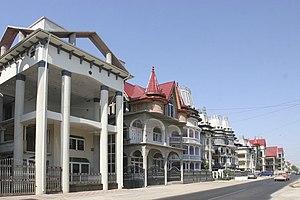
Buzescu: un village de Roms aisés en Roumanie
Les Roms [ròm], aussi dénommés Tsiganes sont un groupe ethnique initialement originaire de l'Inde, présent en Roumanie comme dans d'autres pays d'Europe. Selon le recensement officiel roumain de 2011, on comptait 619 007 personnes, soit 3,25 % de la population du pays. Ces chiffres sont cependant considérés par les démographes et les sociologues comme sous-évalués pour deux raisons : la difficulté des enquêteurs du recensement à recueillir des informations fiables de la part des communautés tsiganes, et le souhait de nombre de ces derniers de ne pas se déclarer eux-mêmes « Rom » officiellement. Une autre source estime le nombre de Roms à 2 millions. Ils font partie, tout comme la communauté Magyare, des minorités ethniques de Roumanie reconnues comme telles par la Constitution. Les Roms ont migré au Moyen Âge de l'Inde vers l'Europe et leurs langues, proches du sindhi et du pendjabi, proviennent du sanskrit, tandis que les Roumains sont des aborigènes des Balkans et leur langue romane, le roumain, est un héritage de la romanisation des Thraces/Daces.